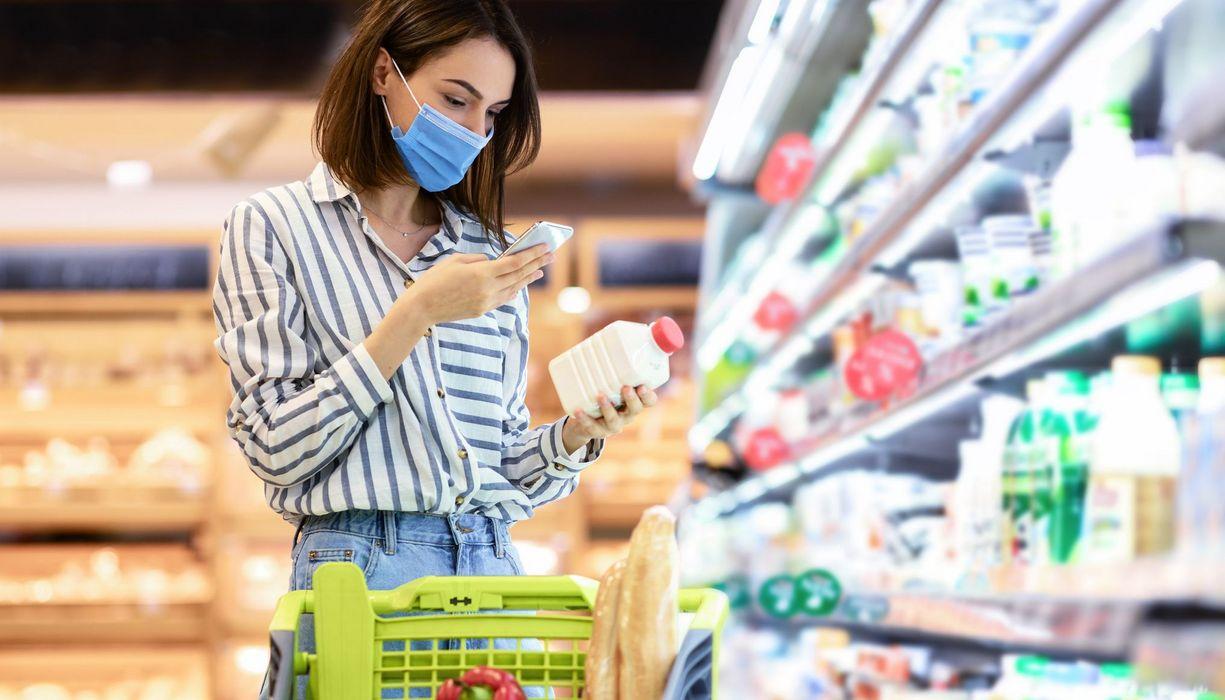
người phụ nữ đang cầm trên tay một chiếc lọ màu trắng và một chiếc điện thoại